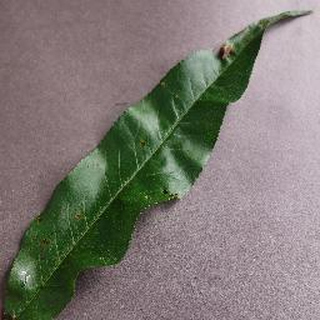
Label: peach_bacterial_spot